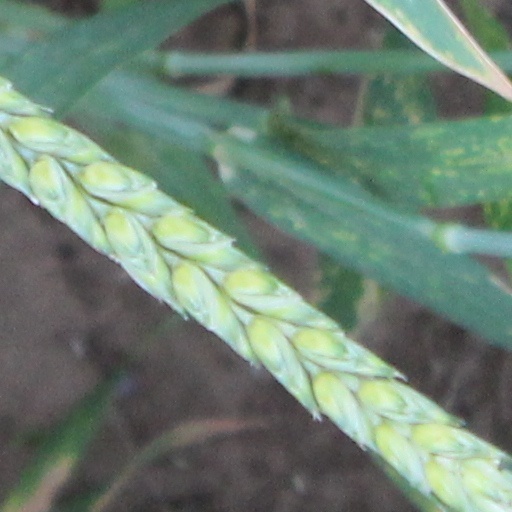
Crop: wheat